Charles Otis Whitman

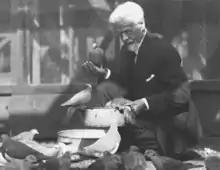
Whitman with his pigeons, 1900

After leaving Japan, Whitman performed research at the Naples Zoological Station (1882), became an assistant at the Museum of Comparative Zoology, Harvard University (1883–5), then directed the Allis Lake Laboratory, in Milwaukee (1886–9), where he founded the "Journal of Morphology" (1887).